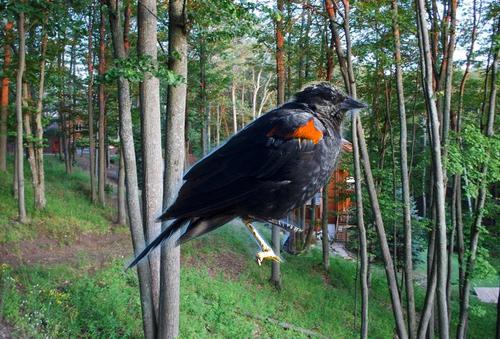
Bird species: Red_winged_Blackbird
Bird type: landbird
Background: land